Battle of Kinugasa Castle

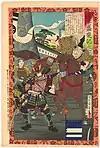
Miura Yoshiaki on horseback outside of Kinugasa Castle

The main eastern gate was manned by Yoshizumi and , the western gate by Wada Yoshimori and , and the center gate by and .